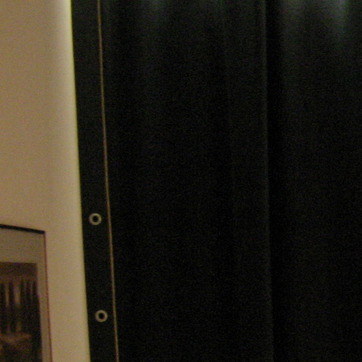
Material: fabric